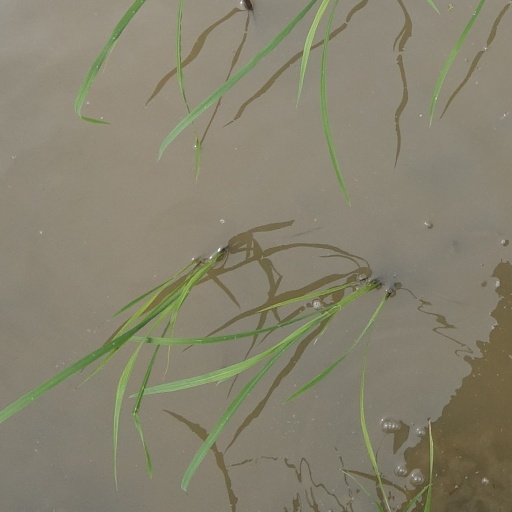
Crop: rice